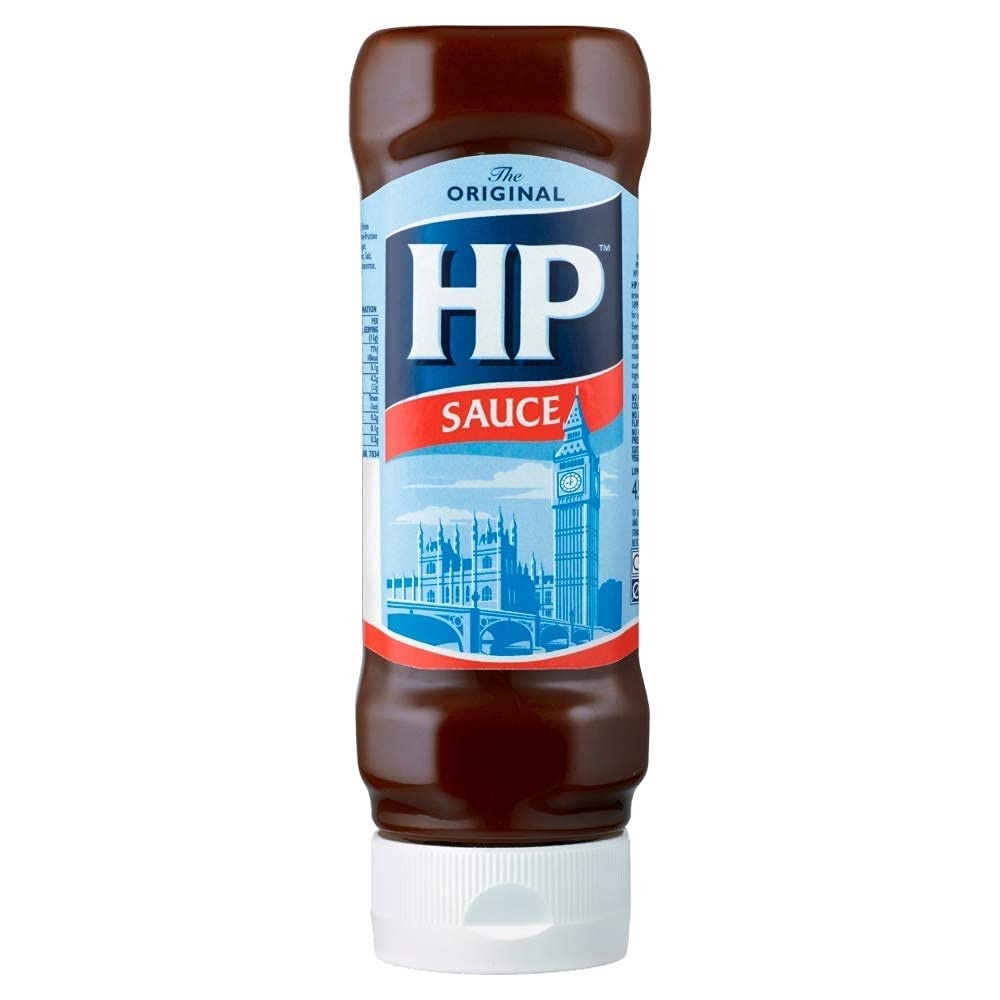
Item Name: Hp Sauce Topdown 450g
Bullet Point 1: Imported from Britain
Bullet Point 2: No Fat and and low sodium
Bullet Point 3: Expiration date printed in European format (dd/mm/yy)
Bullet Point 4: Please be aware that unless expressly indicated otherwise, Cooking Marvellous are not the the manufacturer of this product; Product packaging may vary from what is shown on this listing; We recommend that you do not rely solely on the information presented on our listing; Please always read the labels, warning and directions provided before using or consuming the product
Product Description: HP Sauce Squeezy 425g. The original taste made from barley, tomatoes, molasses and spice extract. HP Sauce is one of the most popular British condiments and considered the original brown sauce. It is a time-tested symbol of quality since 1899 and its recipe remains a closely guarded secret to this day. Put a new spin on your potatoes, add HP Sauce to home fries, jacket potatoes, chips or even mashed potatoes. The spicy-smelling HP Sauce can be great on steaks and can replace American sauces. HP Sauce is such a versatile sauce which is enjoyed by people with diverse tastes and is fit for use by both vegetarians and meat-eaters. HP Sauce adds a spicy flavor to everything from bangers and mash, bacon sarnies and shepherds pie. Pour it all over a full English breakfast or try it with baked beans and jacket spuds.
Value: 14.88
Unit: Ounce

Price: 13.78